1979 Firecracker 400

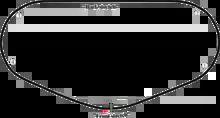
The layout of Daytona International Speedway, the venue where the race was held.

The 1979 Firecracker 400 was a NASCAR Winston Cup Series racing event that took place on July 4, 1979, at Daytona International Speedway in Daytona Beach, Florida.